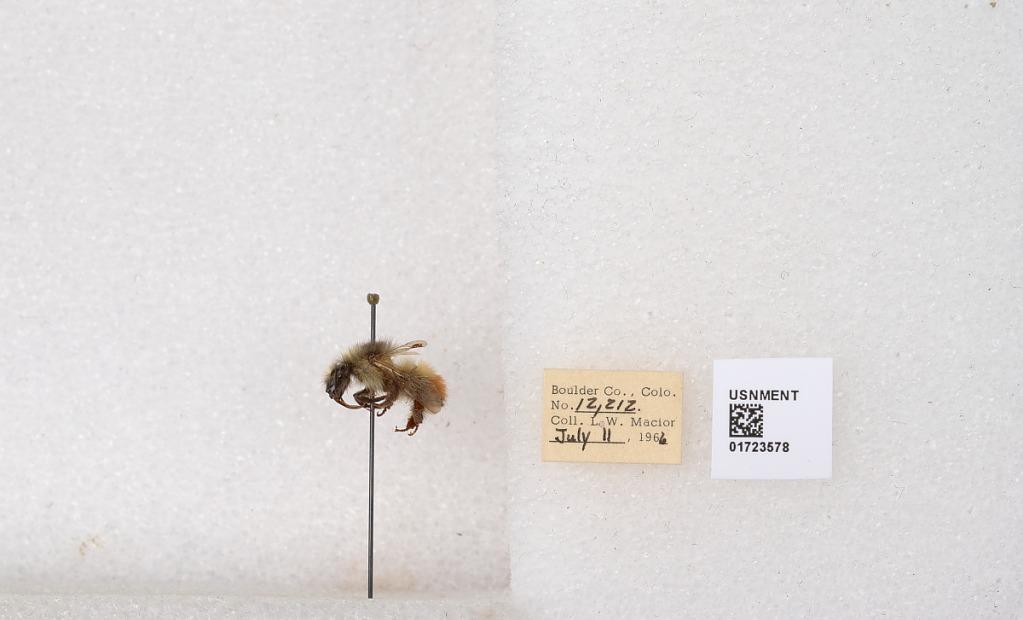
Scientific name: Bombus flavifrons Cresson
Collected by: L. Macior
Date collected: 1966-7-11
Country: United States
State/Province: Colorado
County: Boulder
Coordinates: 40.0925, -105.358